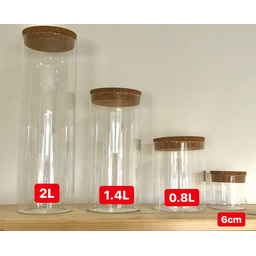
Label: glass